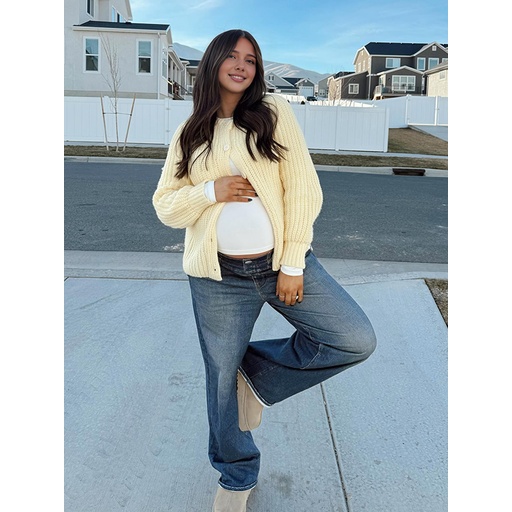
Beaumama gilets en maille grossesse casual chic rugueux boutonnage femme enceinte
Tableau des tailles Size Tour de poitrine(cm) Longueur(cm) Longueur des manches(cm) S 100 58 67 M 104 59 68 L 108 60 69 XL 112 61 70 Type : Gilets en maille Style: Élégant, chic Raison : Casual, tous les jours Couleur : Beige jaune Type de motif: Unicolore Détails : Boutonnage, rugueux Encolure : Col rond Longueur des manches : Manches longues Tissu/matériel: Coton Articles supplémentaires : veuillez permettre une légère différence de 1 à 3 cm en raison de la mesure manuelle, et une petite variation de couleur avec différents paramètres d'affichage.
Brand: beaumama
Category: Apparel & Accessories > Clothing > Maternity Clothing > Maternity Tops > Cardigans